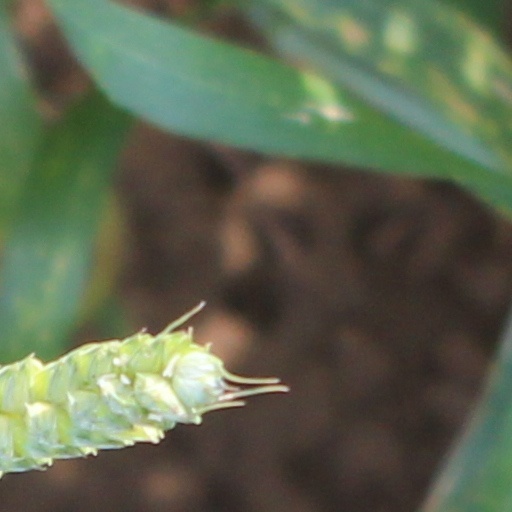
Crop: wheat